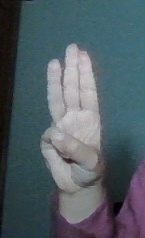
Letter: thaa